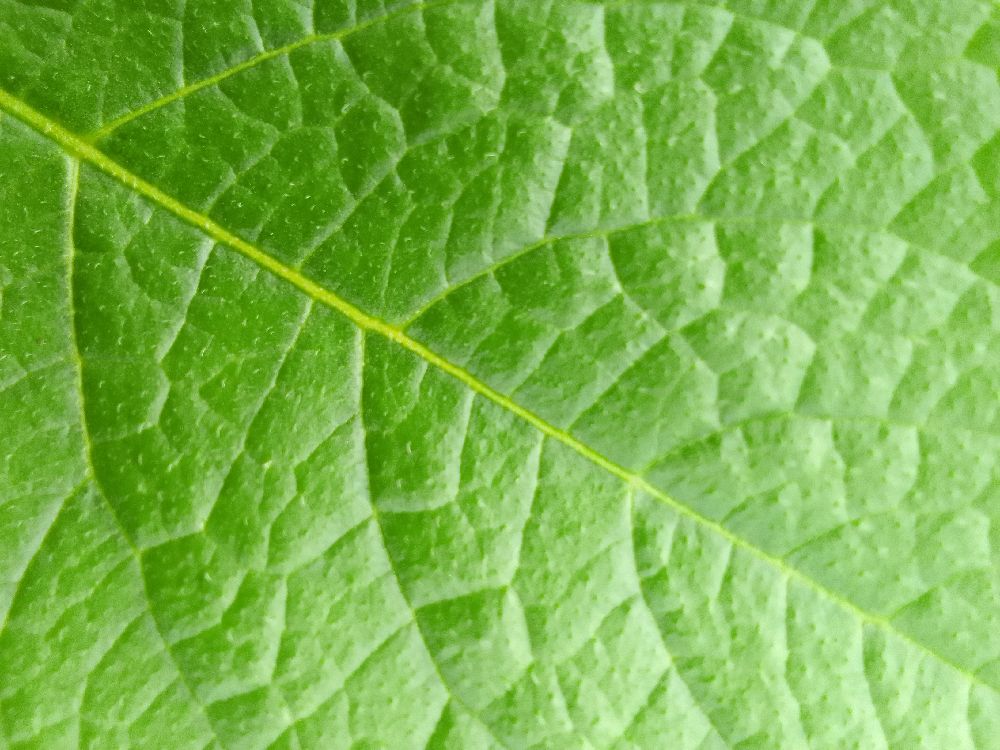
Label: Healthy